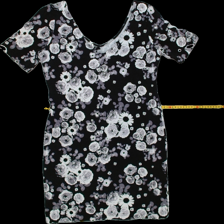
View: back
Type: Dress
Category: Ladies
Brand: H&M
Colors: Black, White, Grey
Material: 100% Cotton
Pattern: Floral print
Cut: Tight
Size: L
Season: All
Trend: No trend
Stains: No
Price range: <50
Recommended usage: Export
Comment: Washed out